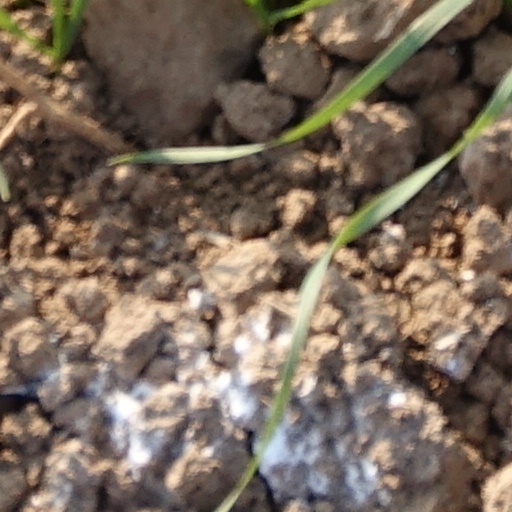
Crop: wheat